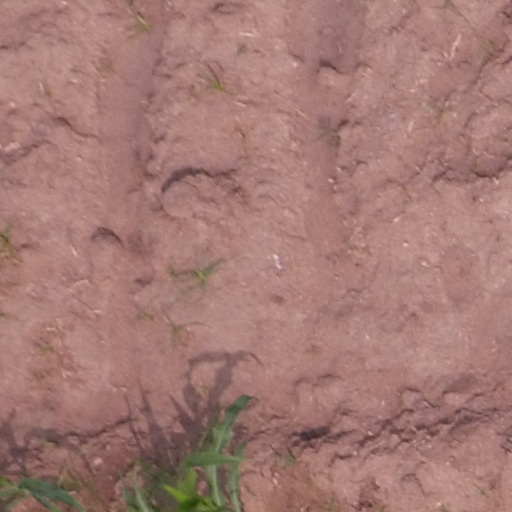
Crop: maize; corn